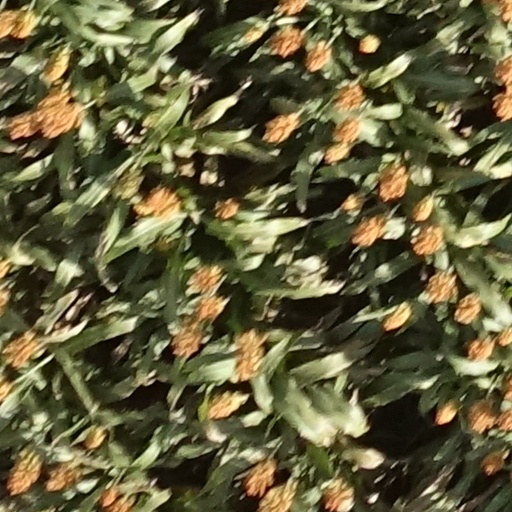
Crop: sorghum